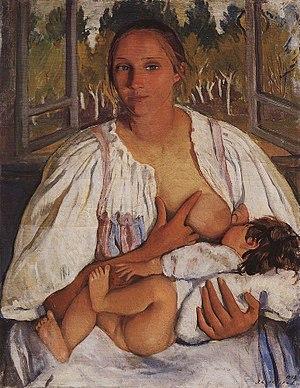
Le Bain est un tableau de la peintre russe Zinaïda Serebriakova, réalisé en 1913. Il appartient à la collection du musée russe de Saint-Pétersbourg. Les dimensions du tableau sont de 135 × 174 cm. Il est parfois appelé Dans le bain. Cette toile est la première toile de grande dimensions de Serebriakova. Elle renvoie à une série d'autres tableaux tels que l'autoportrait À ma toilette-autoportrait et encore à La Moisson et à la Toile blanche.